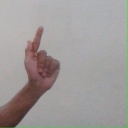
अक्षर: ळ